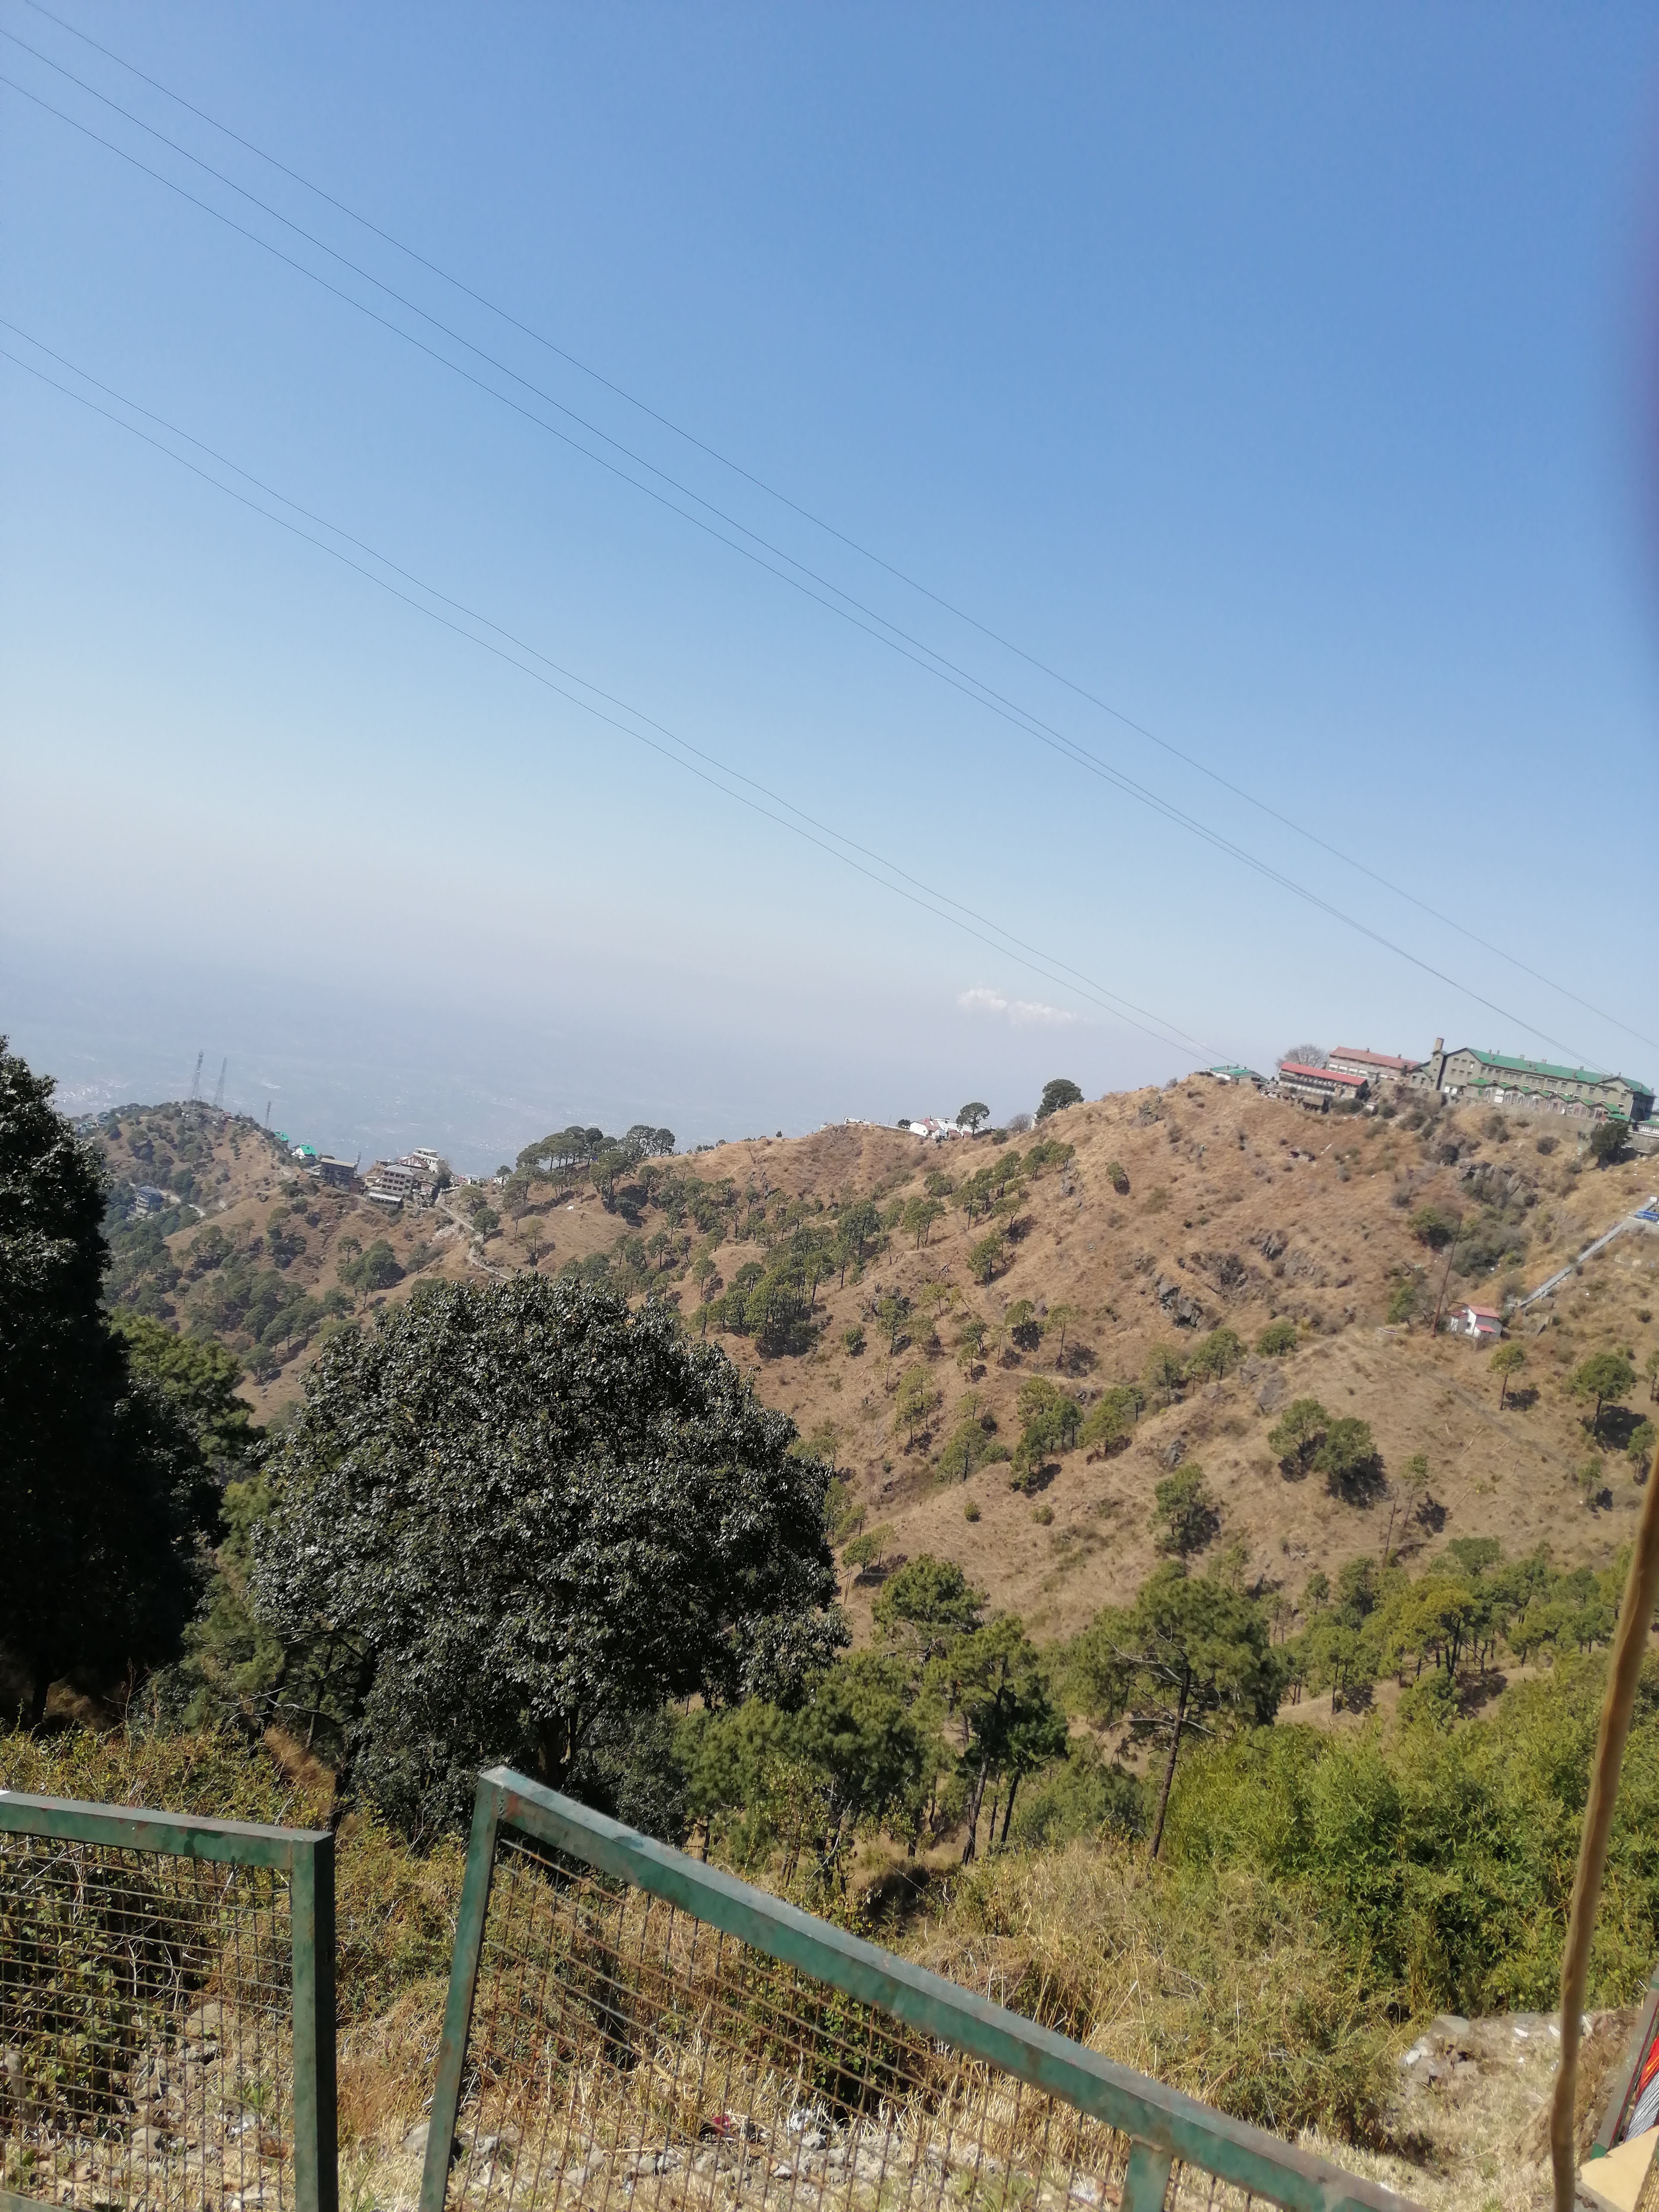
beauty, hills, mountains, sky, vegetation, wilderness, mountain, tree, plant community, hill station, leaf, hill, chaparral, cloud, shrubland, rock, vacation, road, tourism, rural area, landscape, national park, land lot, plant, terrain, house